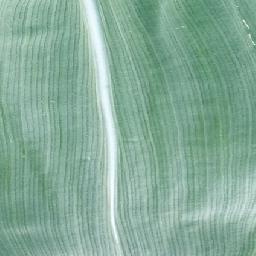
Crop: corn
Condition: (maize)_healthy